Violin Concerto (Mendelssohn)

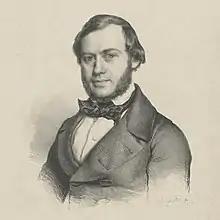
Ferdinand David, the violinist who premiered the piece and whose collaboration was essential for the concerto's birth

Following his appointment in 1835 as principal conductor of the Leipzig Gewandhaus Orchestra, Mendelssohn named his childhood friend Ferdinand David as the orchestra's concertmaster. The work's origins derive from this professional collaboration. In a letter dated 30 July 1838, Mendelssohn wrote to David: